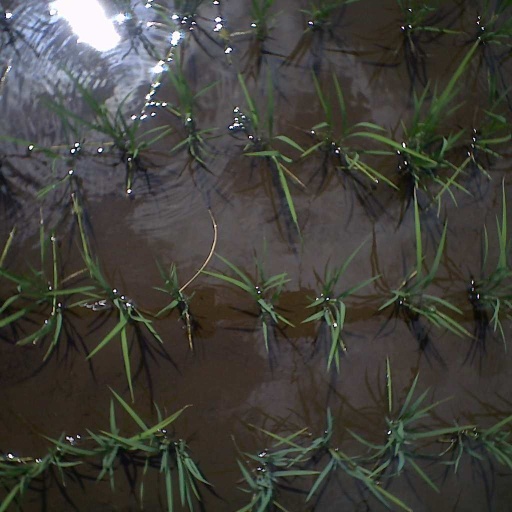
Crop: rice